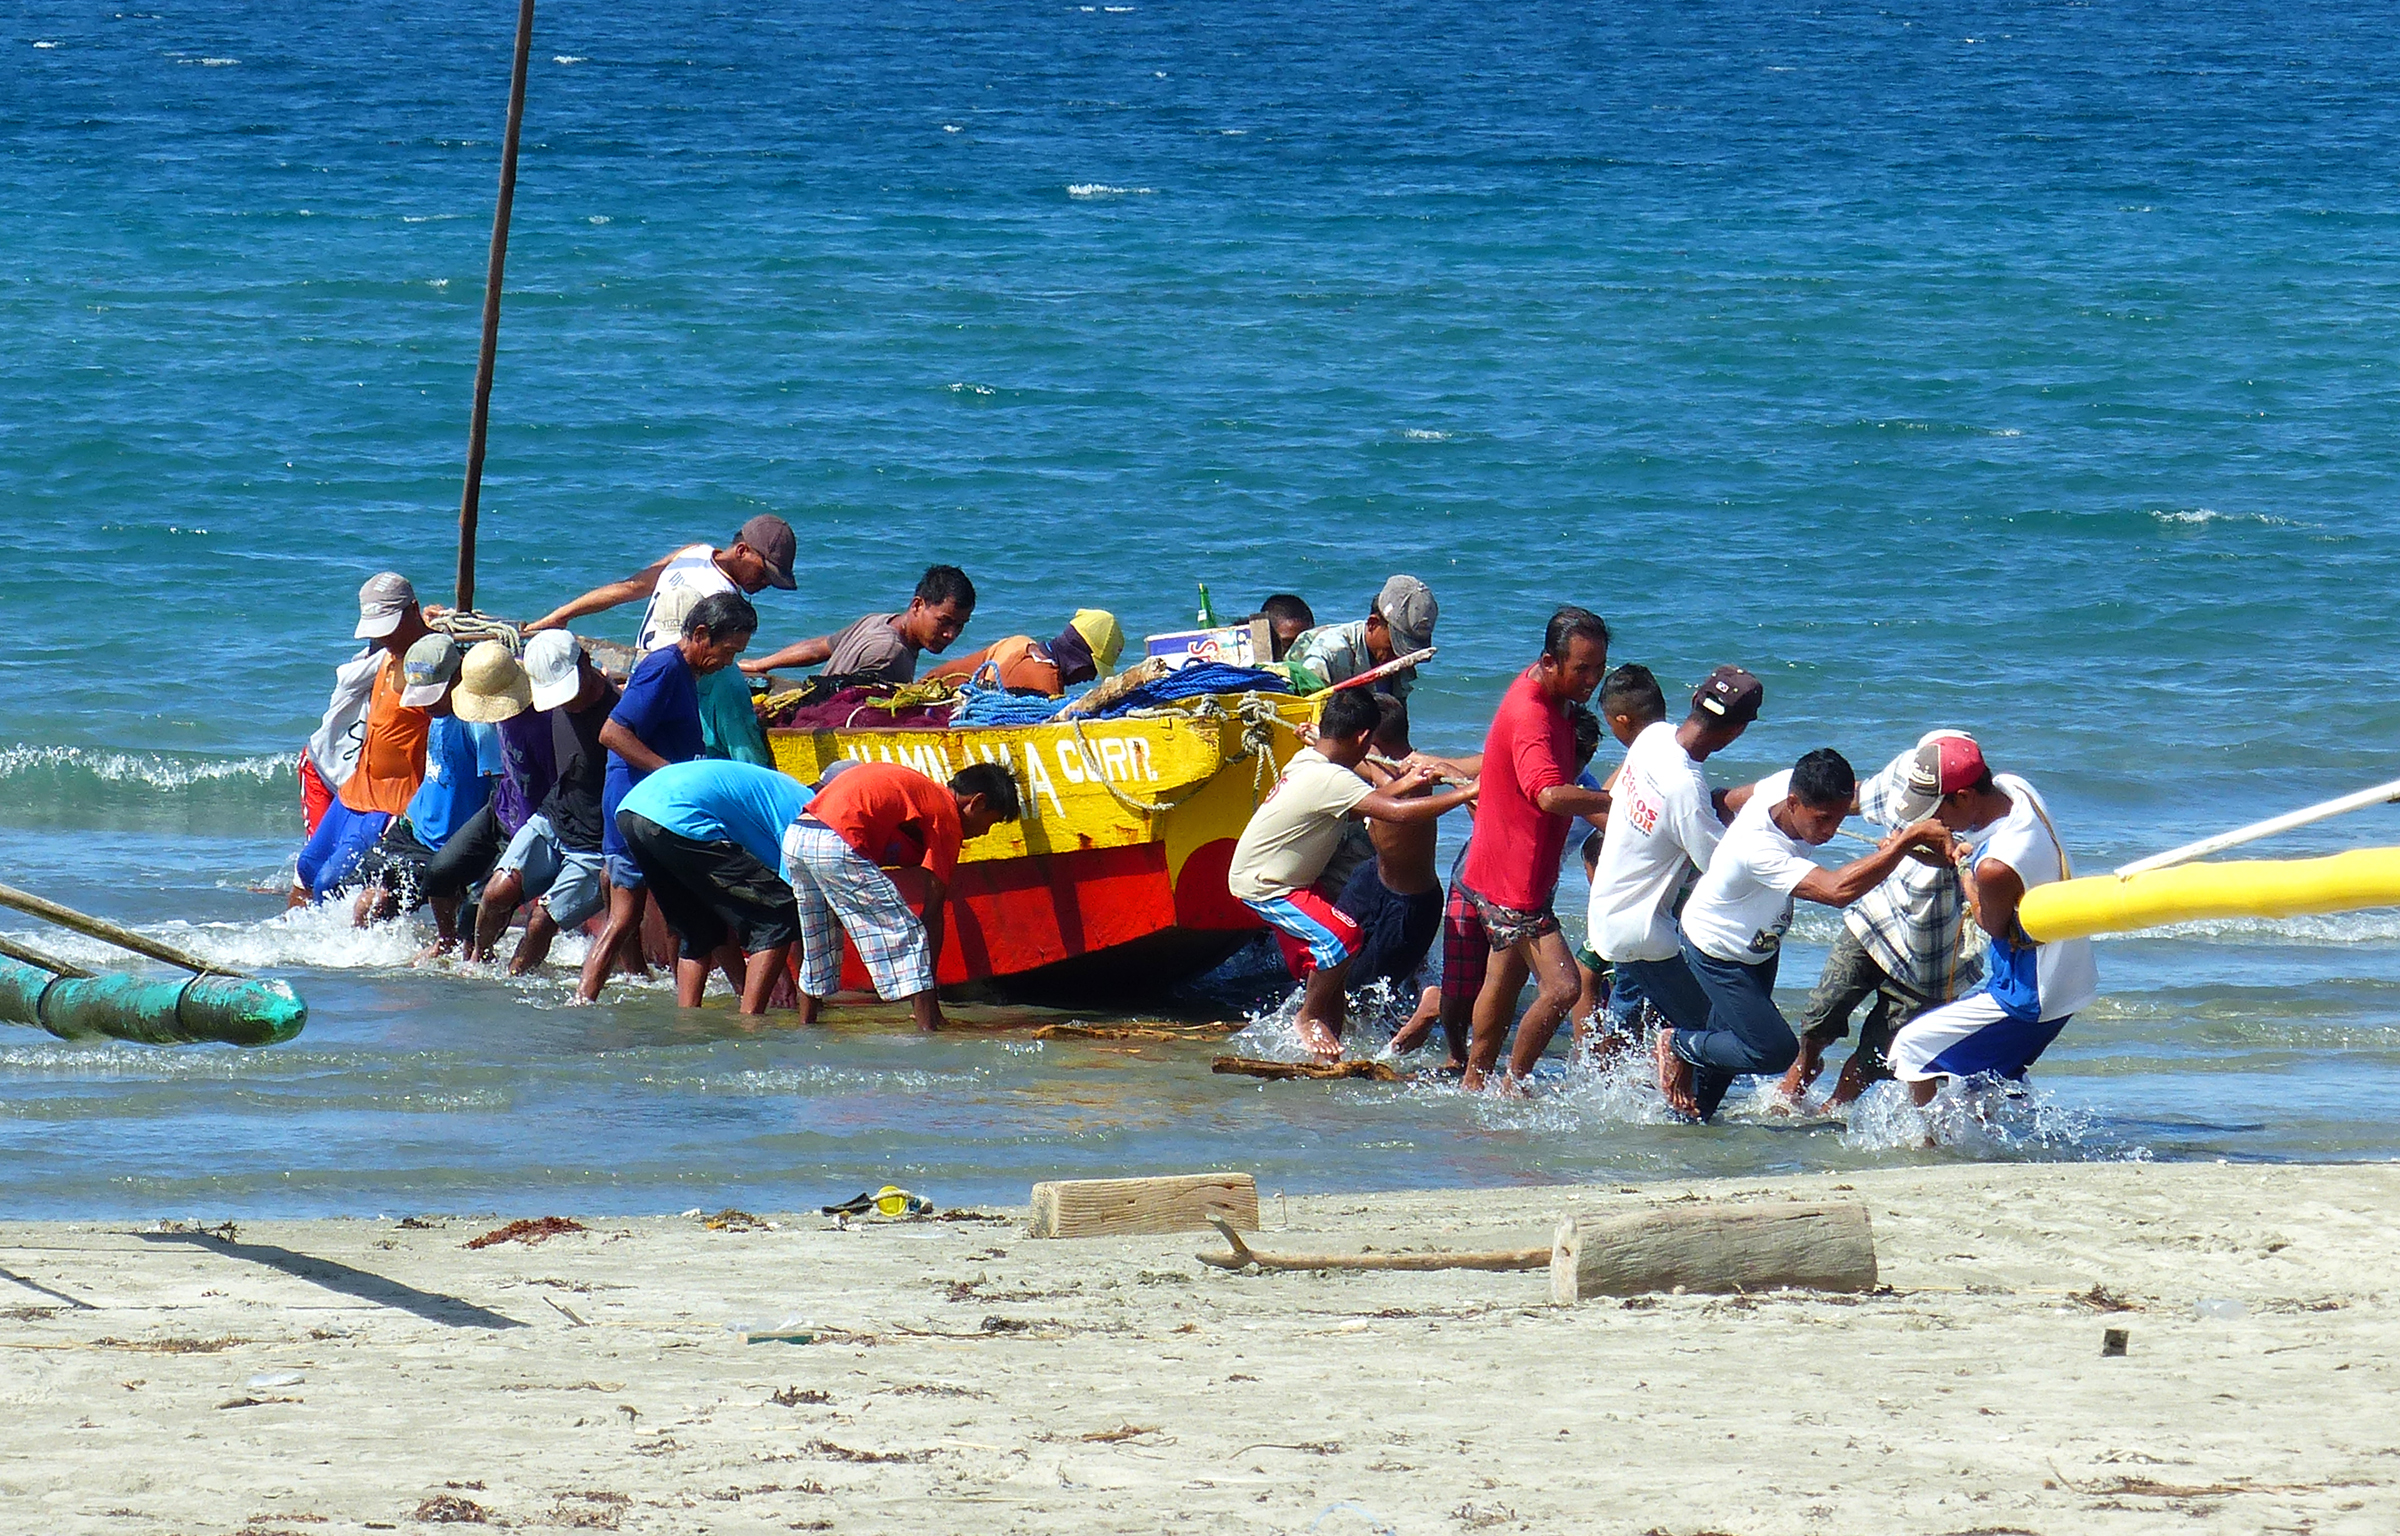
sea, boat, paddle, vehicle, colour, sports, boating, teamwork, fishermen, lumixfz200, bridgecamera, luzon, pulling, watercraft, rowing, raft, water sport